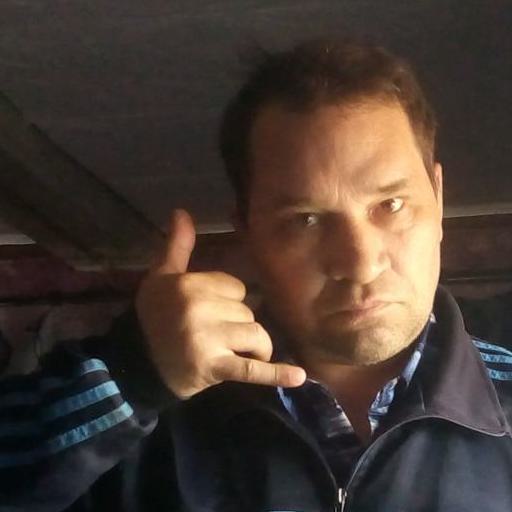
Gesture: call